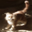
Label: cat